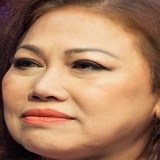
ca sĩ Phương Thanh